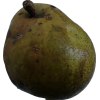
Label: pear